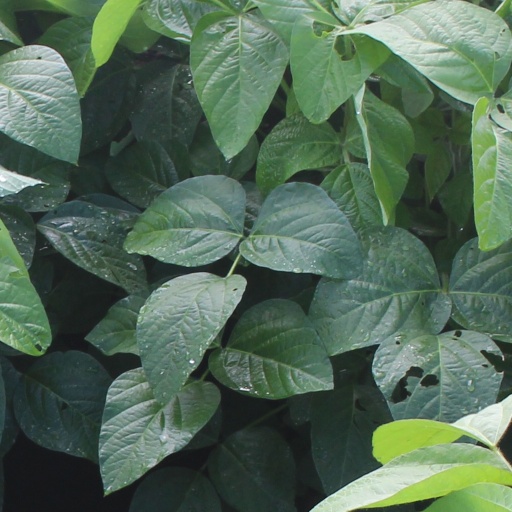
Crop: soybean